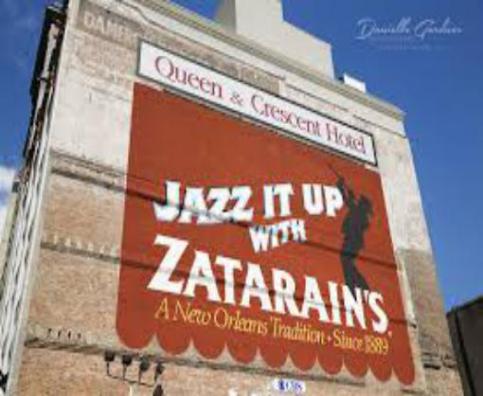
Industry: Food